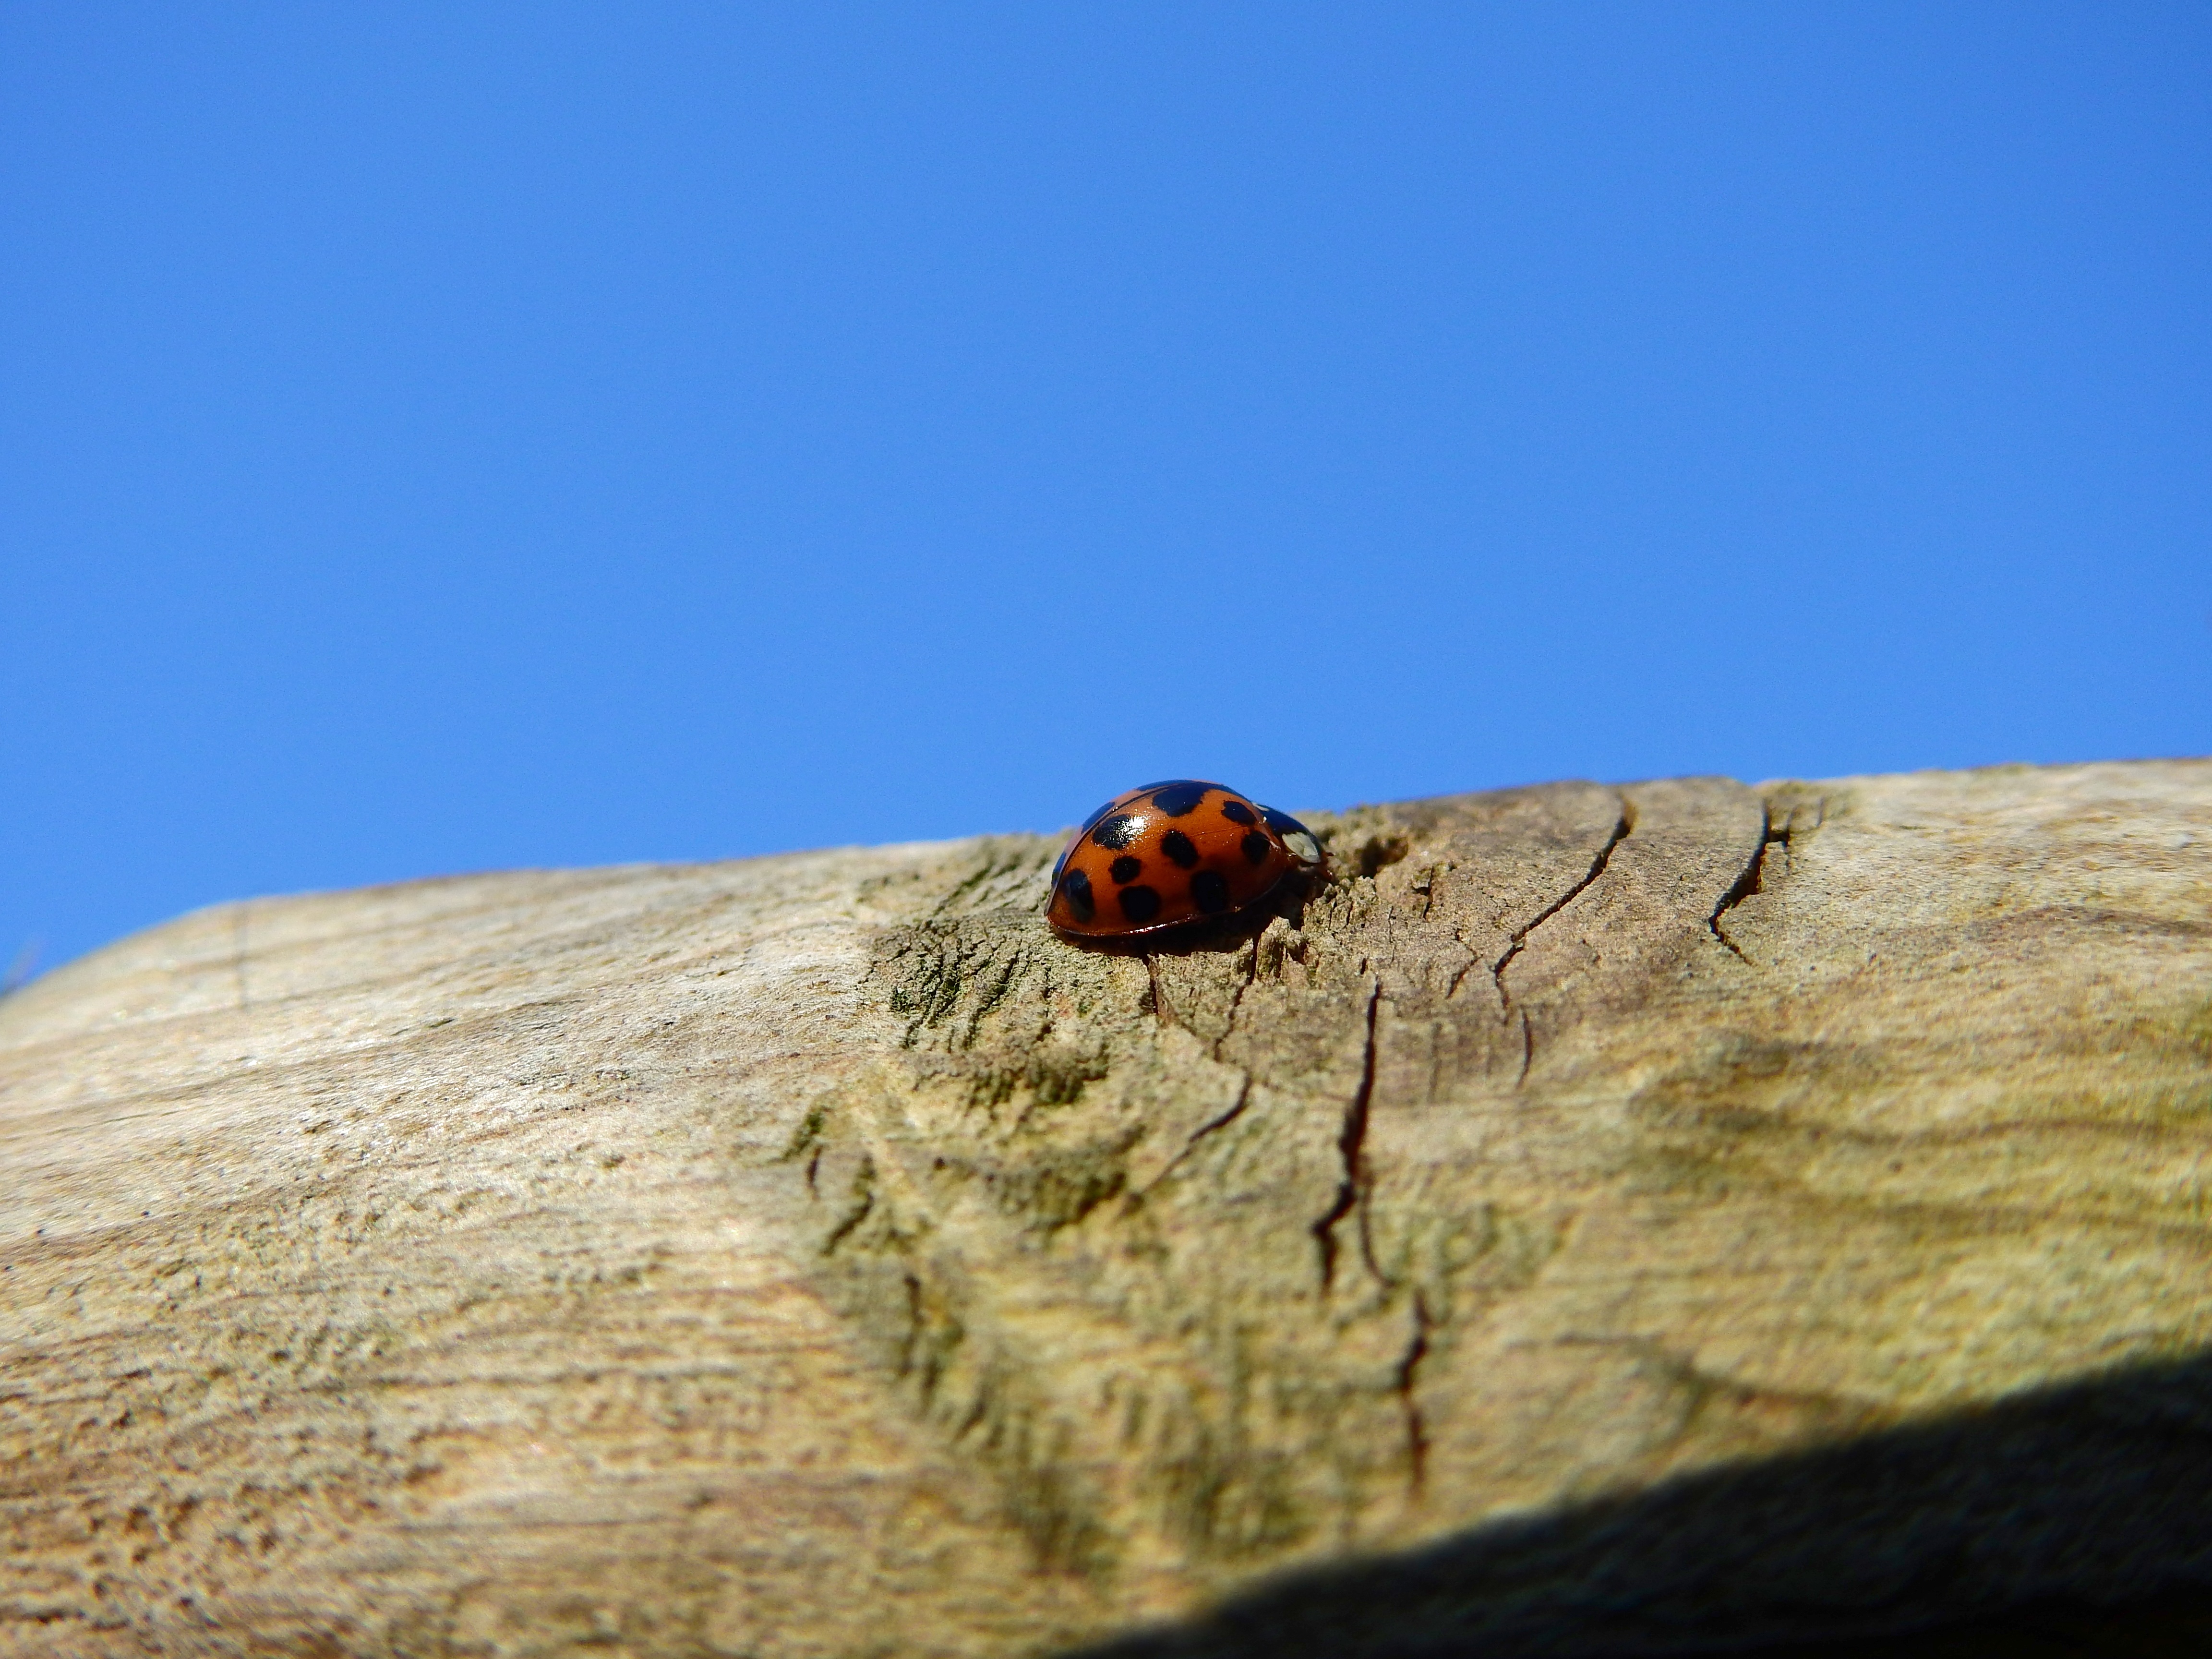
nature, wood, red, insect, ladybug, fauna, invertebrate, close up, beetle, luck, macro photography, lucky charm, membrane winged insect